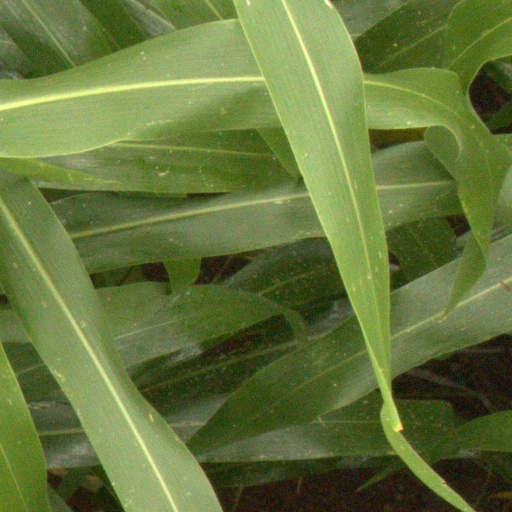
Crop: sorghum